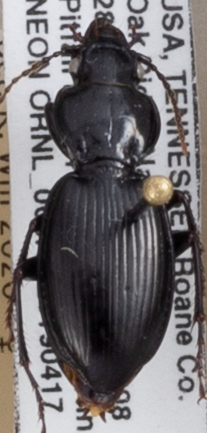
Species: Cyclotrachelus fucatus
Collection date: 2019-04-17
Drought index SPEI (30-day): -0.276
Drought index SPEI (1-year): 2.09
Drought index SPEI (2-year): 2.09